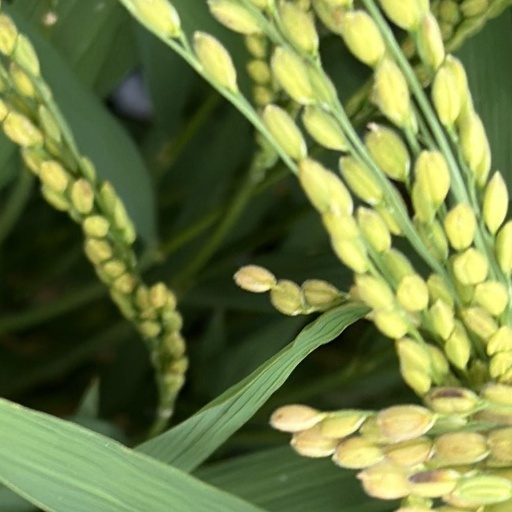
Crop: rice